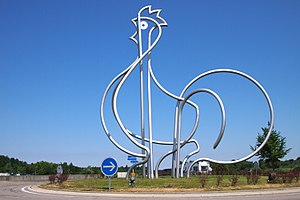
La Bresse / Galleri
La Bresse er en hønserace, der stammer fra Frankrig. Hanen vejer 2,5-3 kg og hønen vejer 2-2,5 kg. De lægger hvide æg à 50-55 gram. Racen findes ikke i dværgform. Den hvide og mest almindelige variant af racen er med sine blå ben, hvide fjerdragt og røde kam hønen, der svarer til det franske flag.